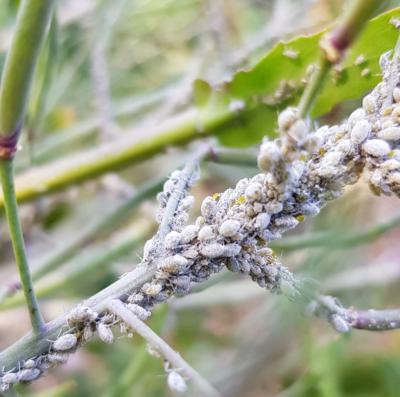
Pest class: cabbage_aphid